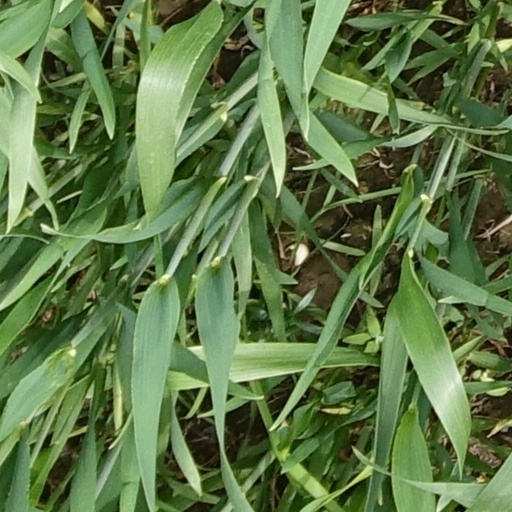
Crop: wheat